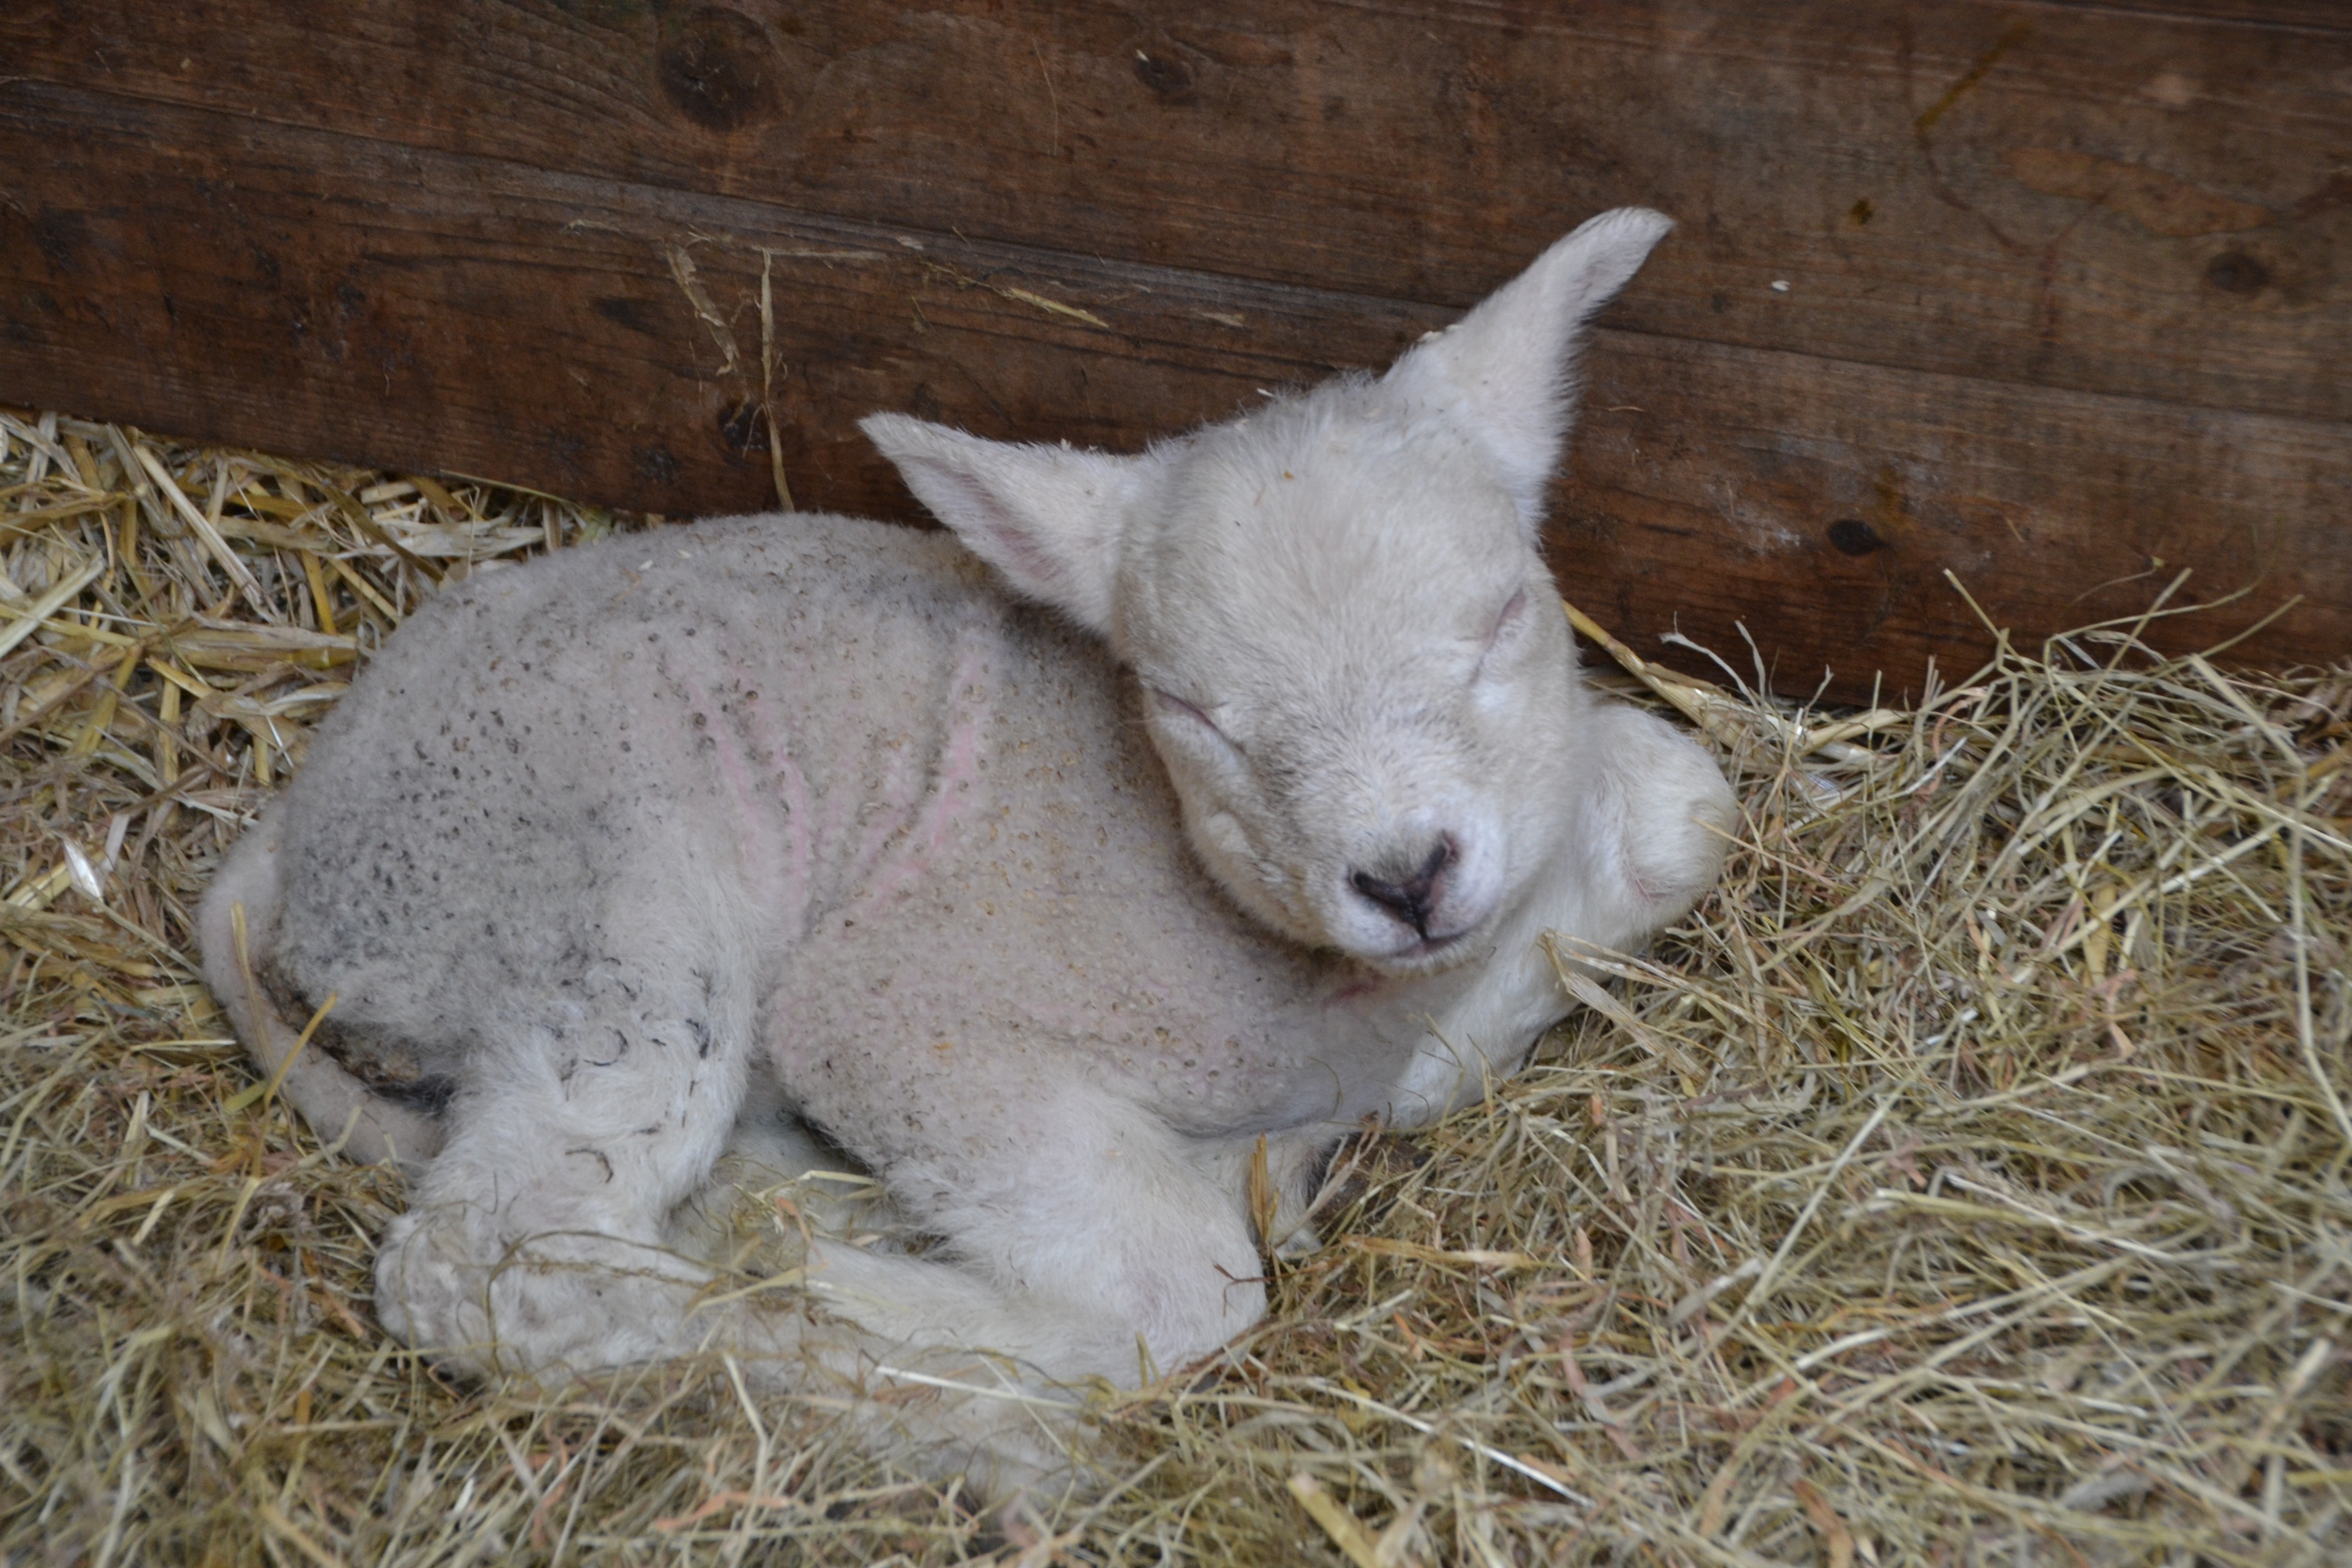
nature, farm, goat, fur, pasture, livestock, sheep, mammal, agriculture, wool, fauna, lamb, goats, vertebrate, sheeps, lying, animal world, passover